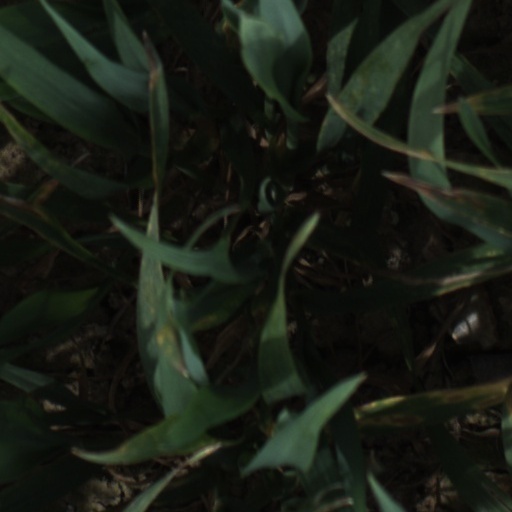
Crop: wheat